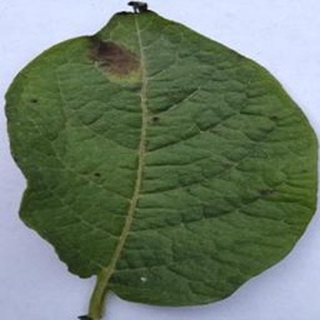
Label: potato_late_blight